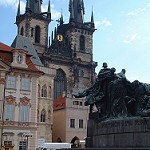
Scene: Outdoor